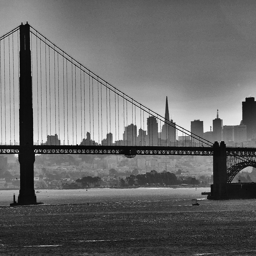
city view through the bridge